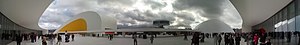
Centro Niemeyer / Ekstern henvisning
:Image:Centro Niemeyer2.jpg